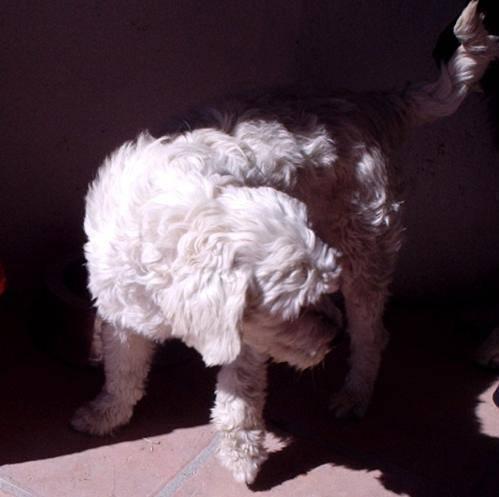
dog